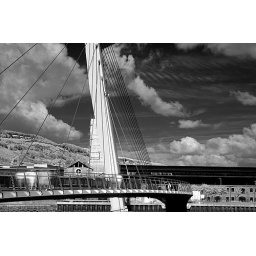
Another experimental shot of the sail bridge in Swansea's SA1 area using a Hoya R72 filter.